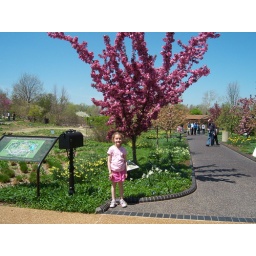
Jacky standing in front of a flowering tree at Shaws Garden. 04-20-2008